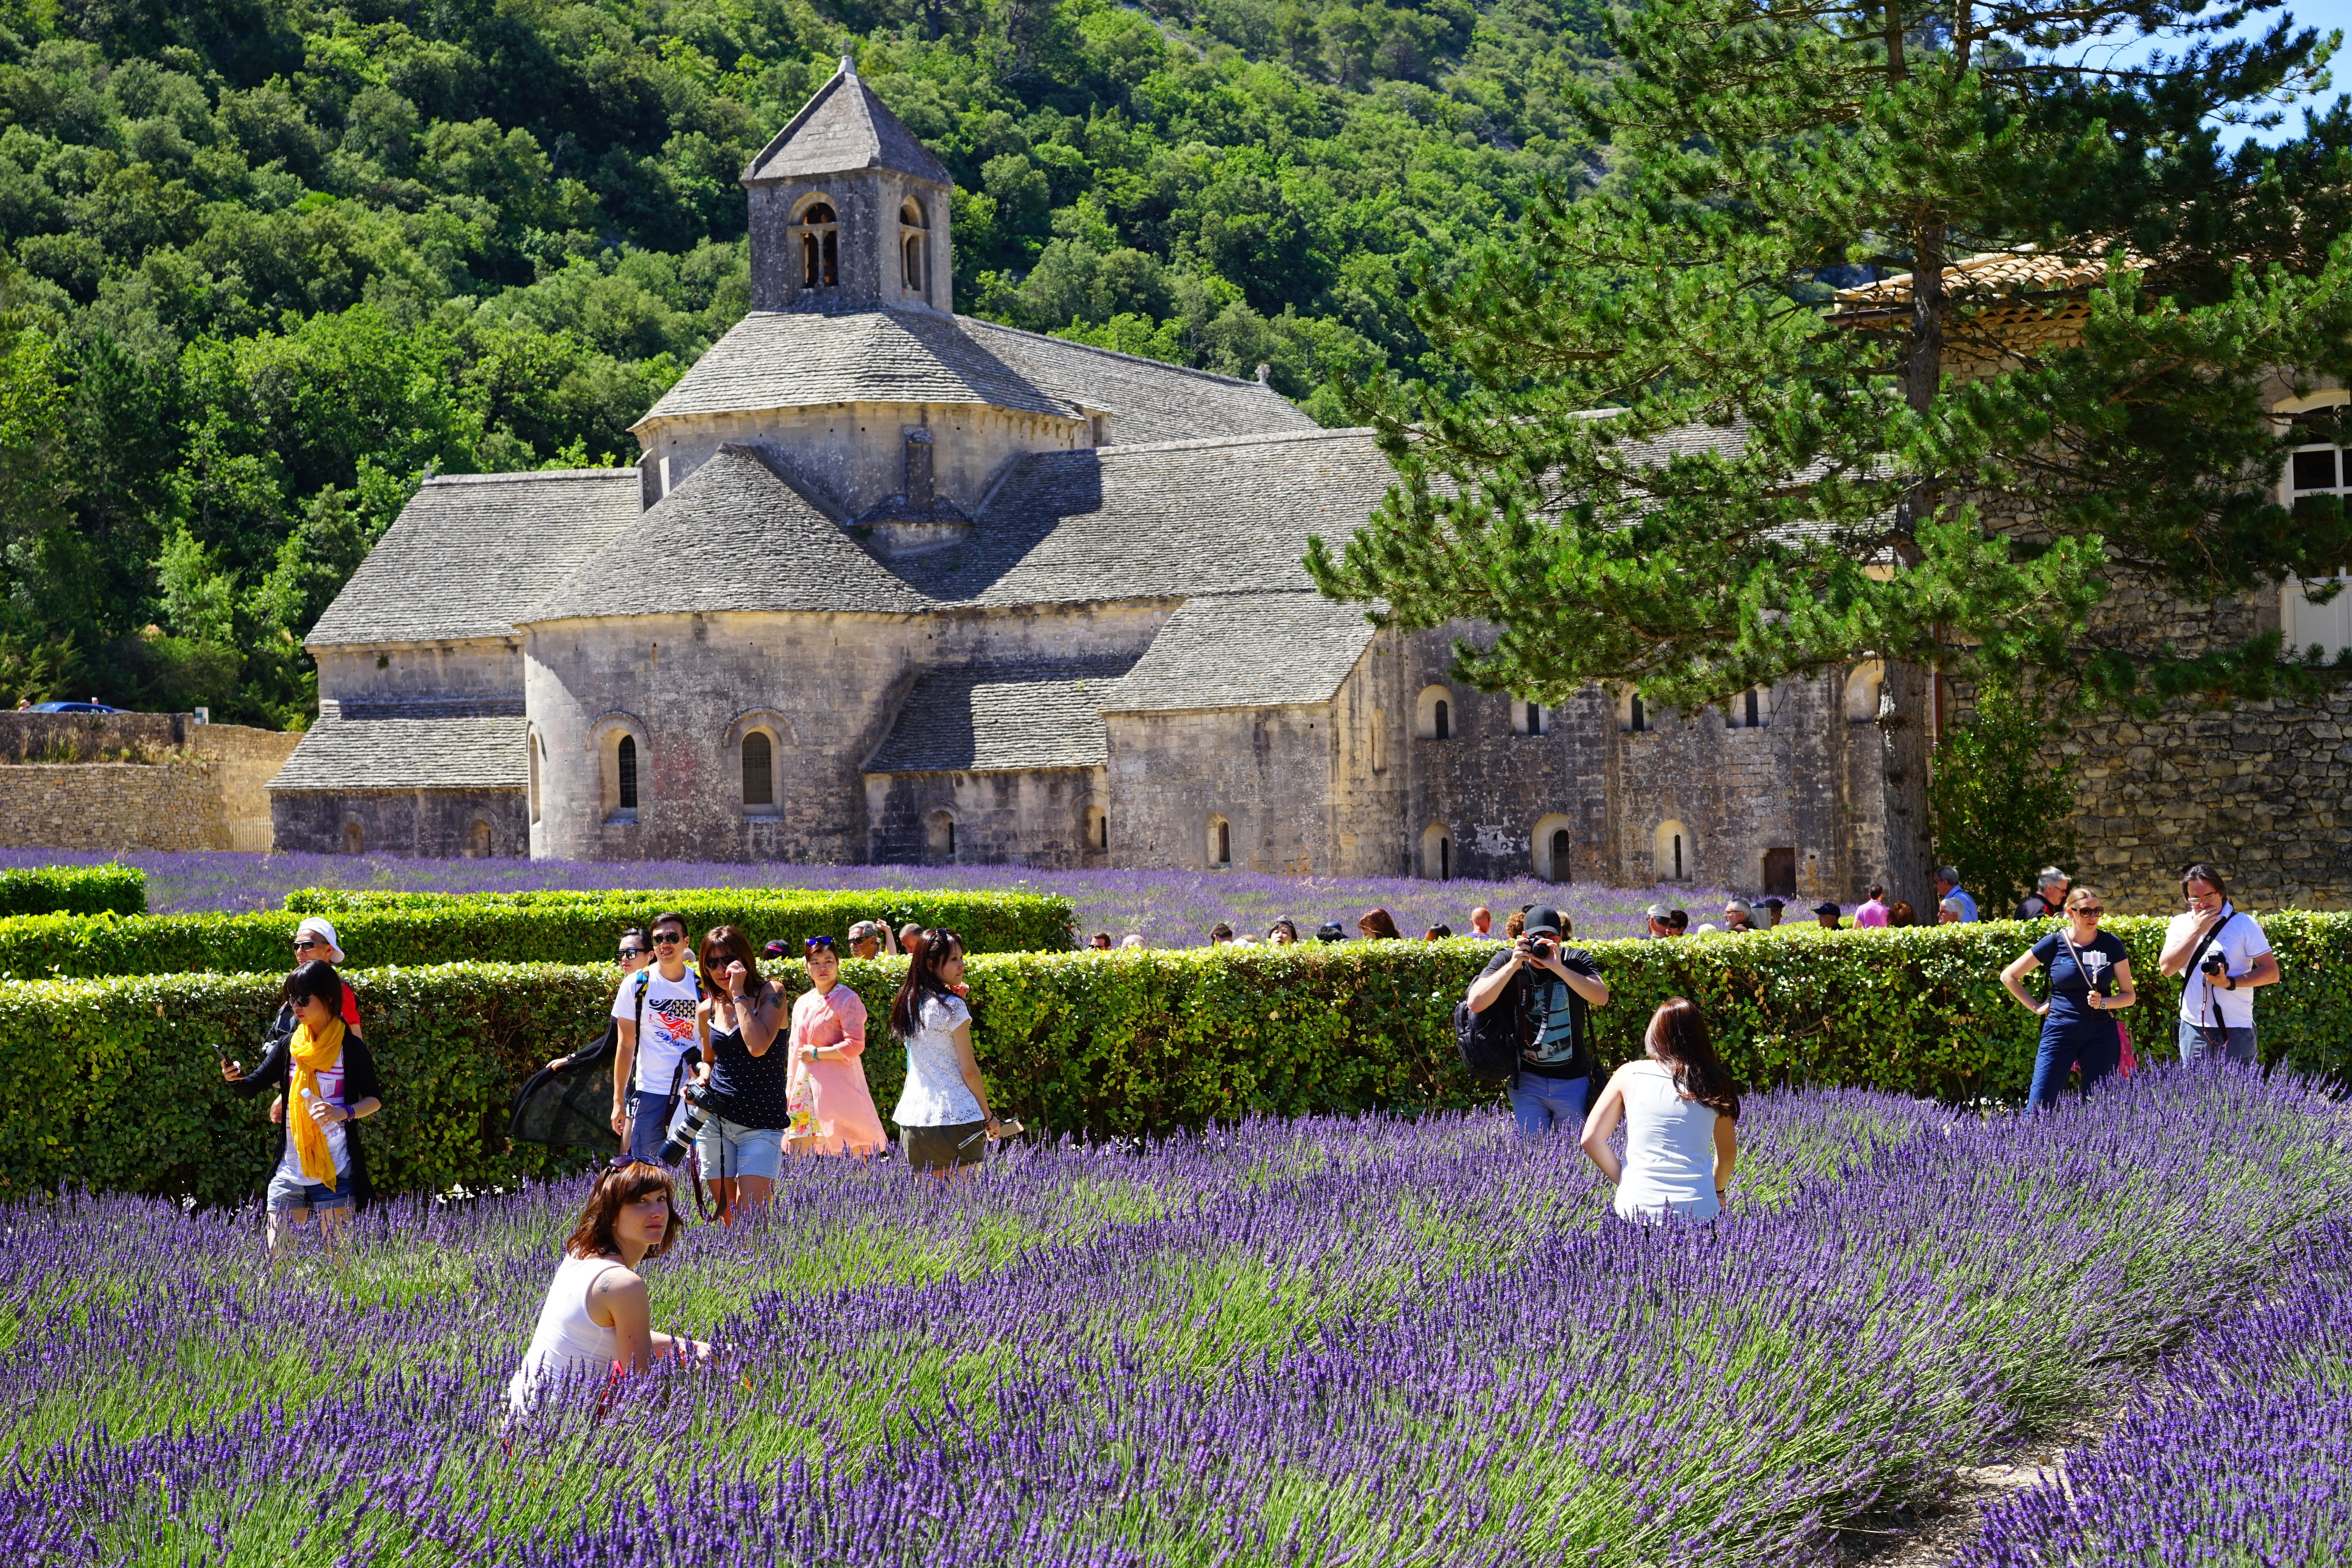
nature, architecture, plant, farm, meadow, flower, purple, building, summer, village, france, aroma, green, herb, crop, human, botany, blue, church, agriculture, garden, tourism, flora, lavender, flowers, wild plant, french, bed, petals, decorative, violet, monastery, lavender field, provence, abbey, tourist attraction, fragrant, herbs, flower meadow, fragrance, visitors, aromatic, vaucluse, medicinal plant, personal, rural area, inflorescence, summer flowers, garden flowers, cottage garden, gordes, photo shoot, lamiaceae, department of vaucluse, lavender blossom, lavender flowers, lavender cultivation, wildblue, true lavender, narrow leaf lavender, lavandula angustifolia, lavandula officinalis, lavandula vera, scented plant, homeopathy, lavender meadow, lavendula, monastery church, abbaye de's nanque, notre dame de's nanque, the order of cistercians, cistercian monks, s nanque abbey, zisterzienser, abbey church, bistum avignon, foto highlight, some great place, much visited